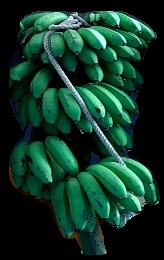
Variety: rasbale
Grade: grade2